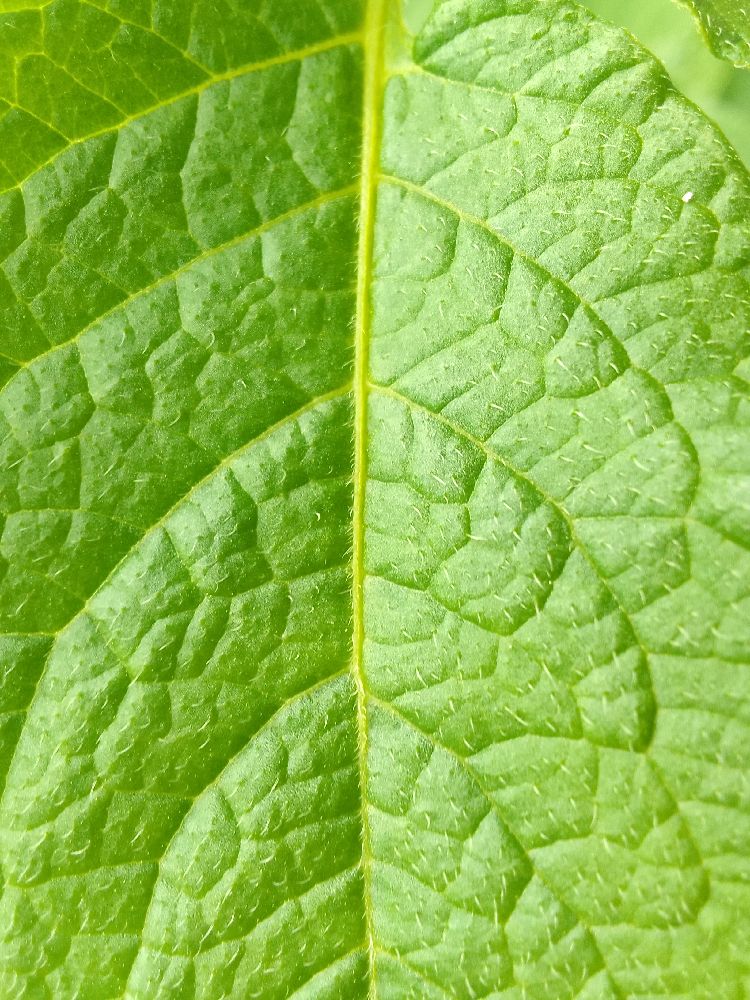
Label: Healthy